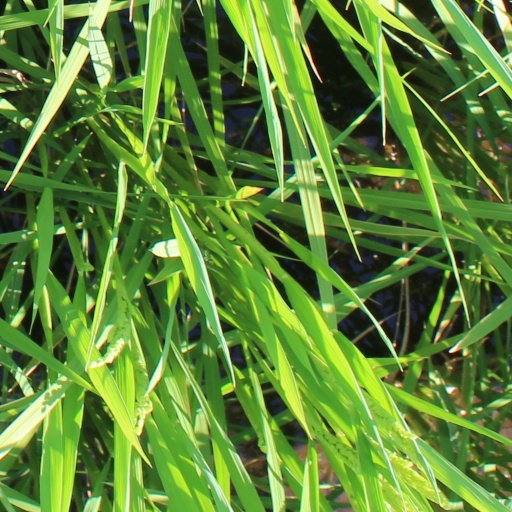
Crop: rice